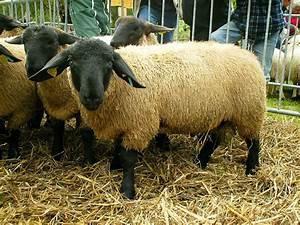
sheep